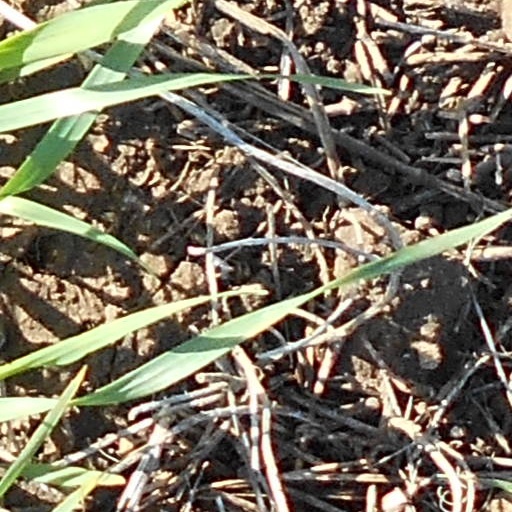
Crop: wheat